Davide Ferrario

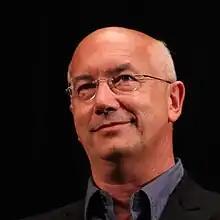

Born in Casalmaggiore, Cremona, Ferrario graduated in Anglo-American literature, then he began to work in film distribution, and he contributed to import in Italy many indie films by John Sayles, Jim Jarmusch, Susan Seidelman, Godfrey Reggio. He also collaborated as a film critic with the cinema magazine "Cineforum", and he wrote a monograph about Rainer Werner Fassbinder.